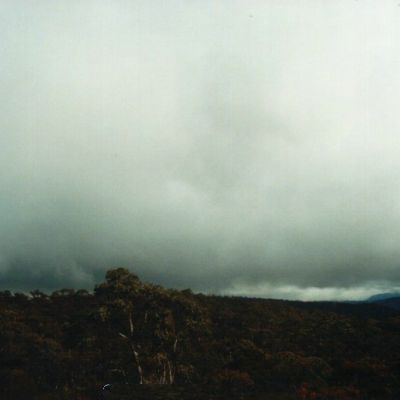
Cloud type: Stratocumulus (Sc)